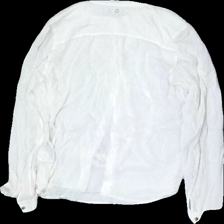
View: back
Type: Blouse
Category: Ladies
Brand: Stockhlm
Colors: White
Material: 86% viscose, 18% polyester
Pattern: Other
Cut: Regular
Size: 42
Season: All
Price range: 50-100
Recommended usage: Reuse